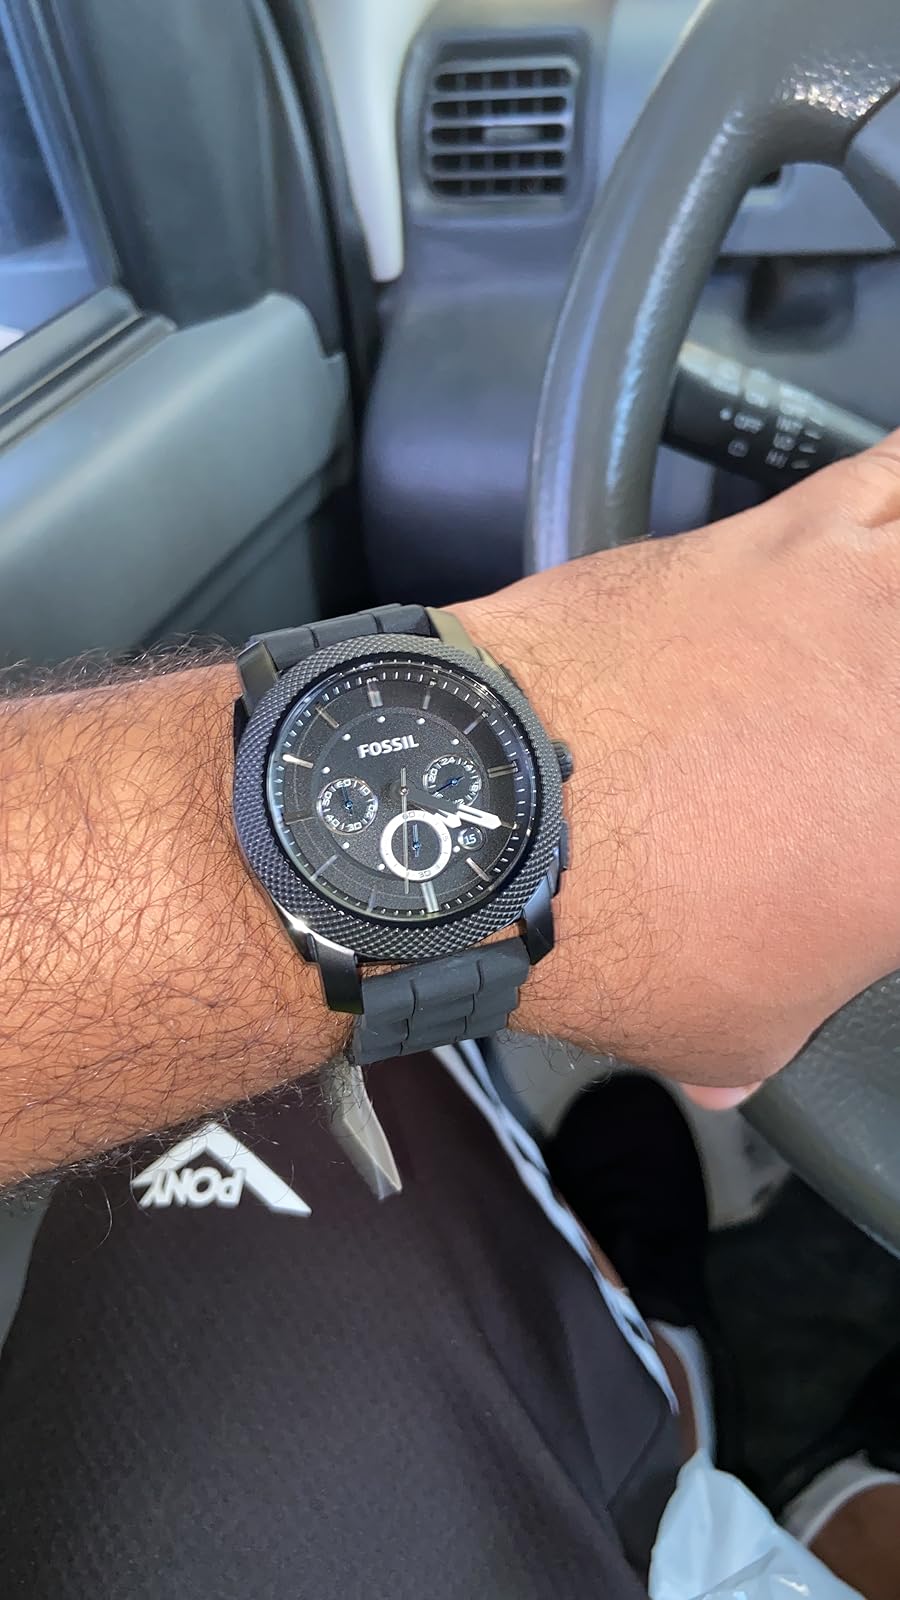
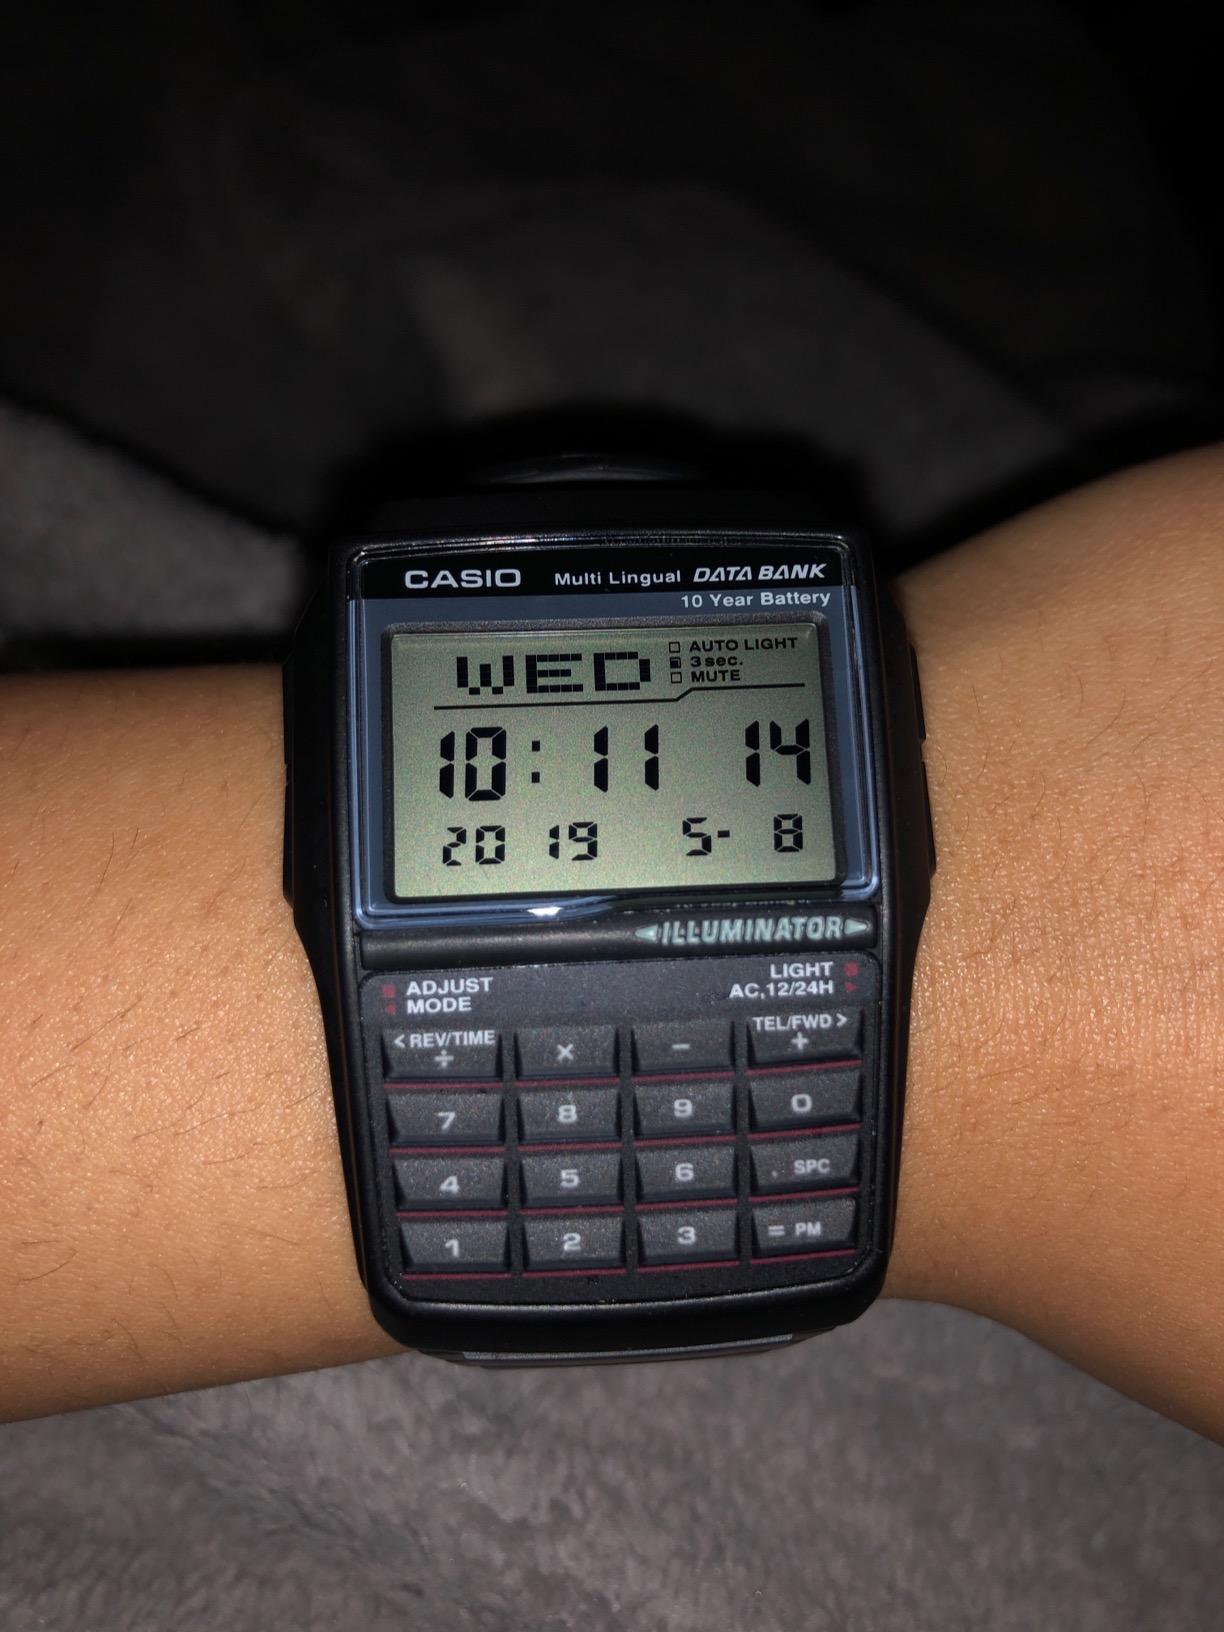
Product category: accessories_watch
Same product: no